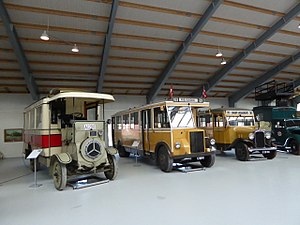
Sporvejsmuseet Skjoldenæsholms sporvogne og busser / Busser / Busser fra København
FS 1 fra 1913, KS 41 fra 1933 og KS 314 fra 1934.
Sporvejsmuseet Skjoldenæsholms vognpark omfatter pr. 2019 83 sporvogne, 2 hesteomnibusser, 5 batteri- og trolleybusser og 48 benzin- og dieselbusser. Dertil kommer så diverse arbejdskøretøjer og køretøjer anskaffet med henblik på indvending af reservedele. I løbet af 2019 var 33 sporvogne, 13 busser og en hesteomnibus i drift med passagerer i varierende omfang. Dertil kommer nogle sporvogne, der er udstillet i Valby Gamle Remise, og busser i Bushallen. Andre vogne er under restaurering i Remise 1 eller på museets filialværksted på Bornholm, mens resten hovedsageligt er opmagasineret i Remise 3. Sporvognene kommer fra København, Odense, Aarhus og en del udenlandske byer. Busserne stammer generelt fra Hovedstadsområdet, Odense og Aarhus.